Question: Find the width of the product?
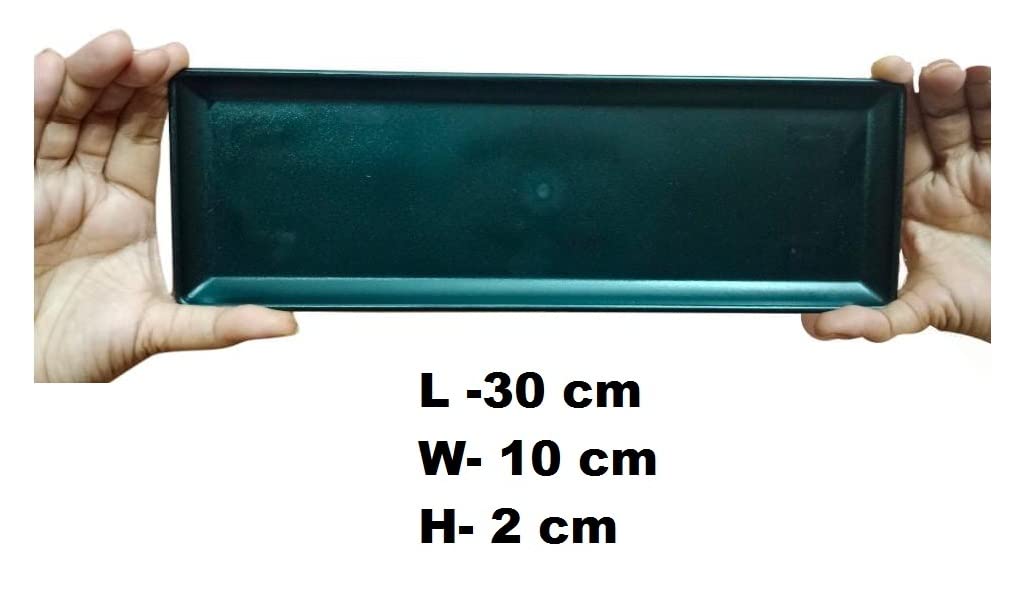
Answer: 30.0 centimetre